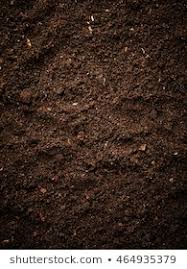
Soil type: Black Soil